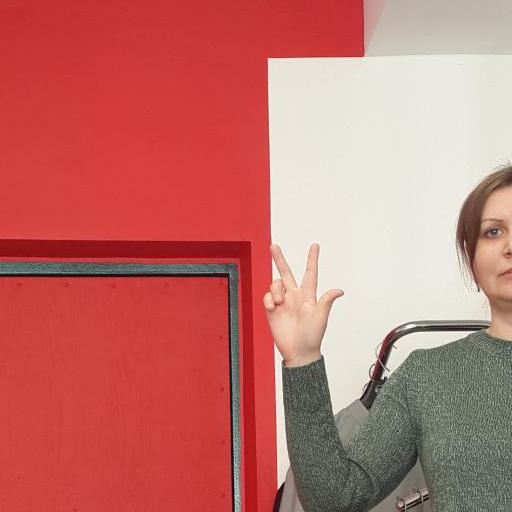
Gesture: three2